Parliament Hill, London

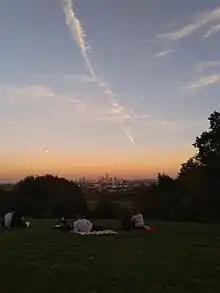
View of London from Parliament Hill during sunset, with 22 Bishopsgate under construction.

Parliament Hill is an area of open parkland in the south-east corner of Hampstead Heath in north-west London. The hill, which is high, is notable for its views of the capital's skyline.